Van Ingen & Van Ingen

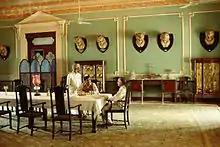
Van Ingen tiger heads mounted on the wall of Indian palace

Van Ingen & Van Ingen's work was synonymous with quality and fine workmanship, constructing moulds, mannikins, glass eyes, tongues, teeth and even whiskers for jobs of all different sizes of big cat skins and hunting trophies that customers would bring to them. The "snarling" open mouth expression of finished big cat mounts was one of the Van Ingen's trademark qualities, a feature rigorously studied and made possible only by special head moulds which had specific built grooves on the nose area.